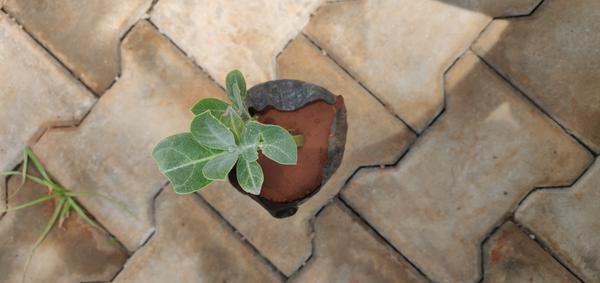
Plant: Ekka